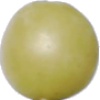
Label: Grape White 2